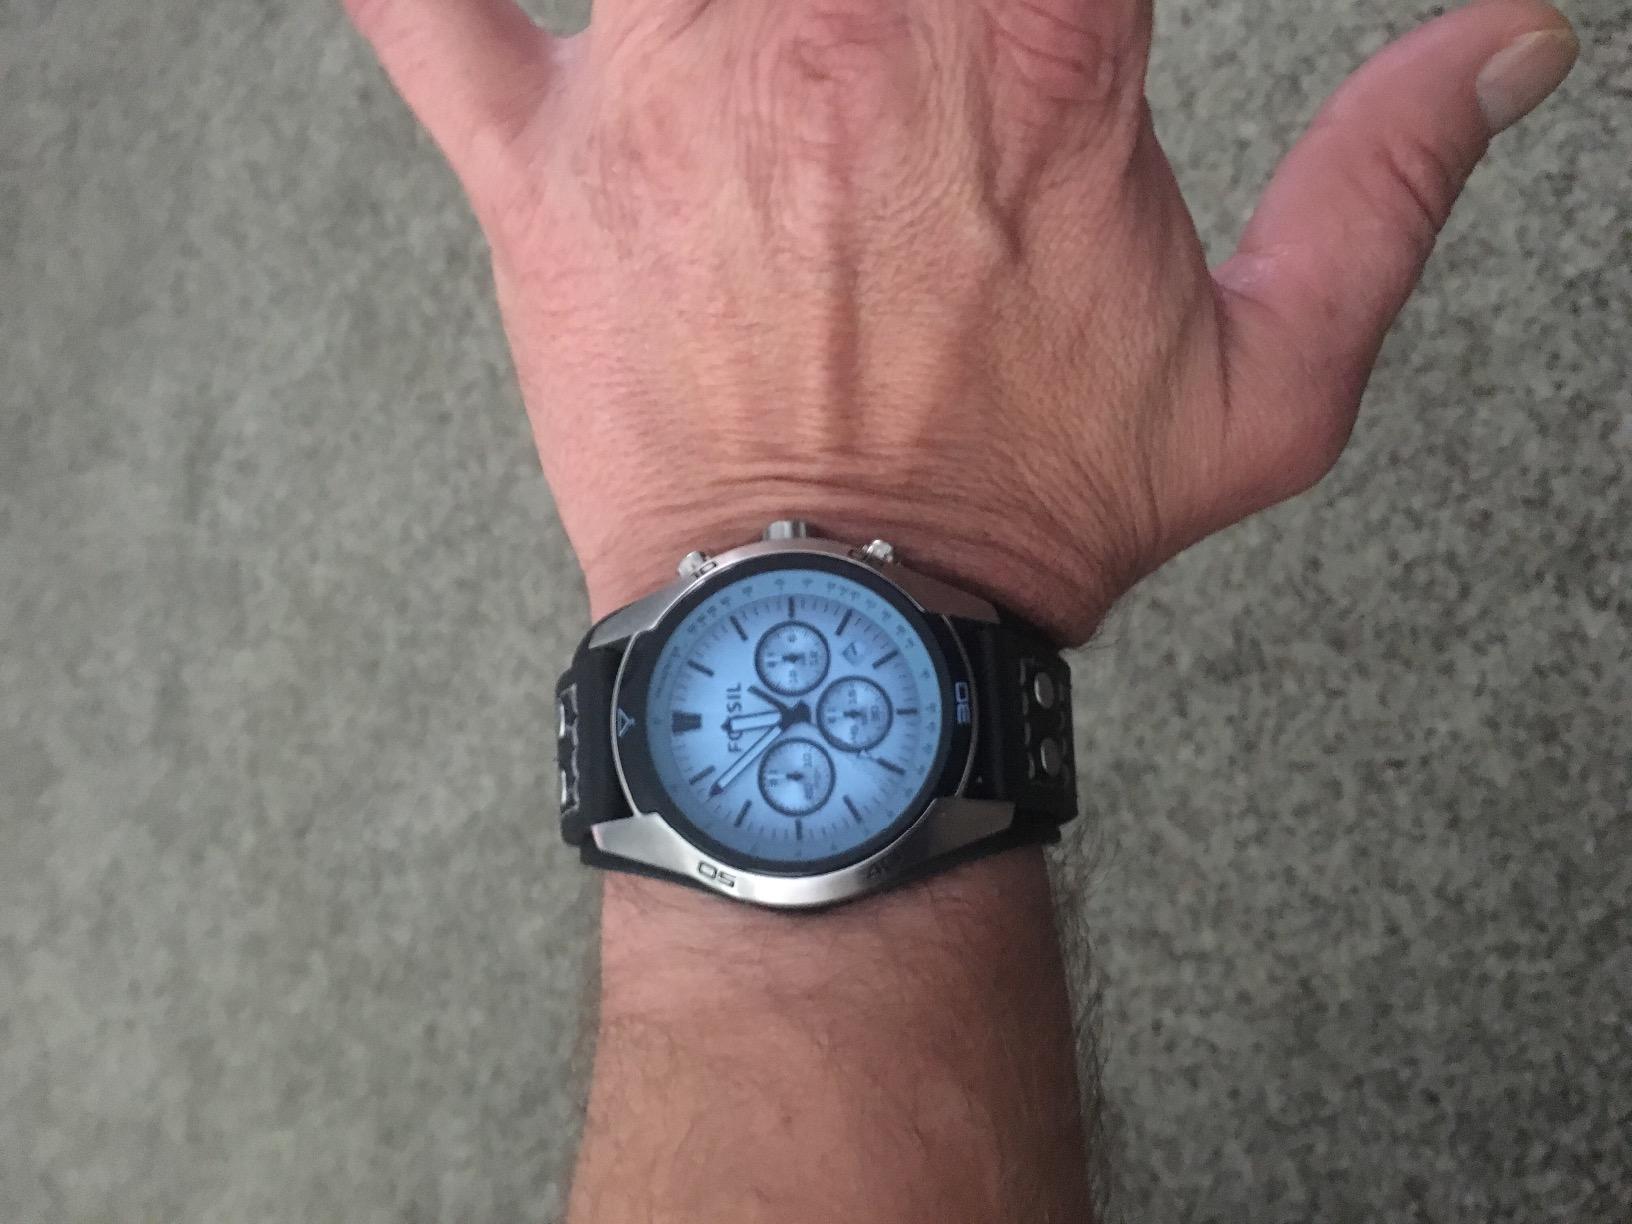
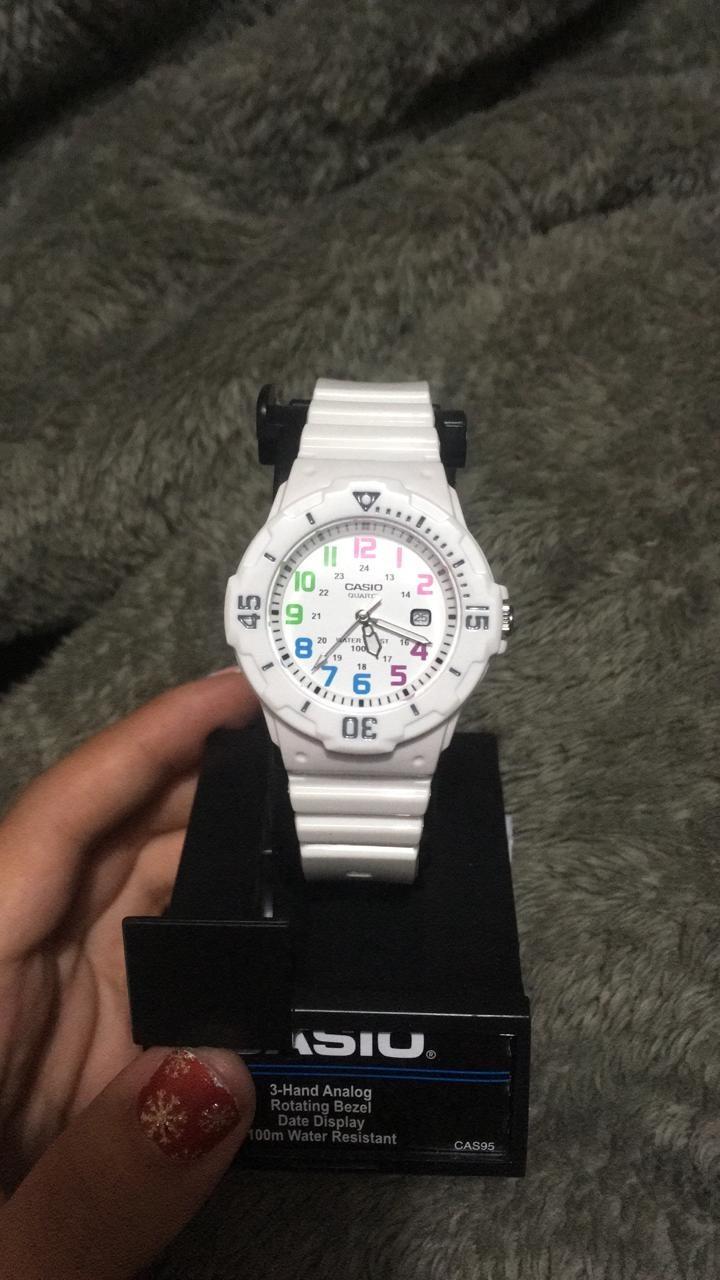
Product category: accessories_watch
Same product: no